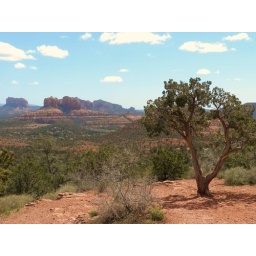
Juniper with red rocks in background